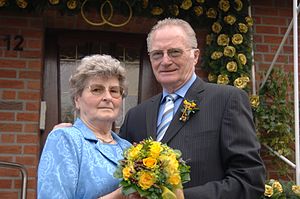
Bryllupsdag
Et guldbrudepar i Tyskland.
En bryllupsdag er årsdagen for et ægtepars bryllup.